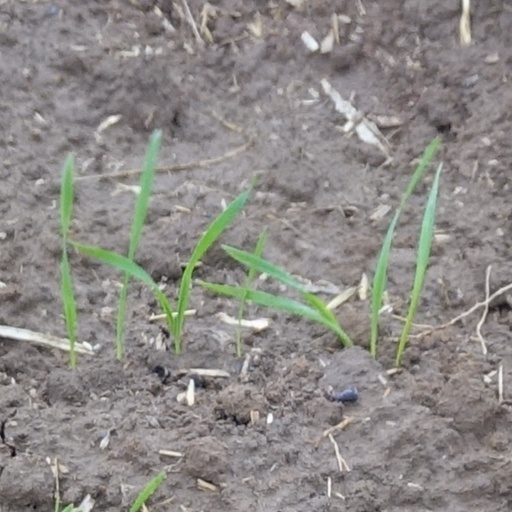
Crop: wheat